Johann Theodor Jablonski

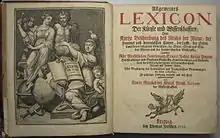
Title page of "Allgemeines Lexicon der Künste und Wissenschaften" (1721)

His masterpiece is the "Allgemeines Lexicon der Künste und Wissenschaften" ("General Dictionary of Arts and Sciences"), which appeared in 1721.